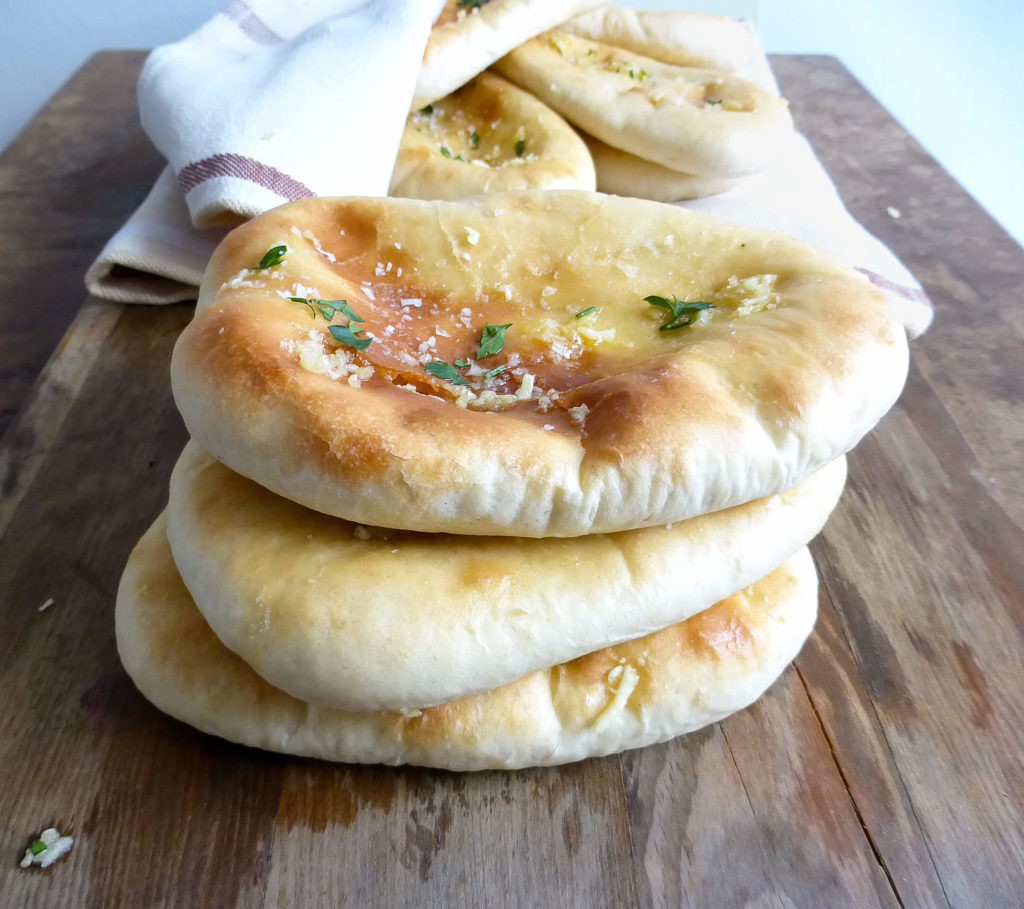
Dish: butter_naan